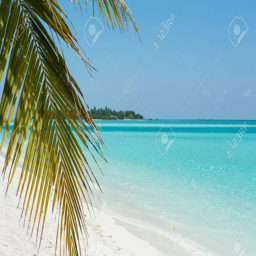
palm tree on the beach with ocean view stock photo - 32406203